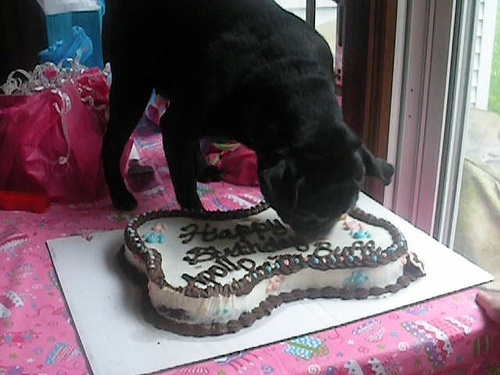
a dog standing over a birthday cake shaped like a dog bone.
Small dog leaning forward in front of a cake eating it.
A black dog standing on a table sniffs a birthday cake.
Back cat smelling a bone shaped birthday cake.
A mid sized black dog eating a cake shaped like a bone.